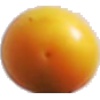
Label: cherry_wax_yellow